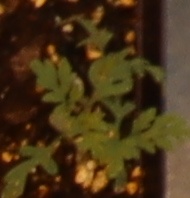
Label: Ragweed